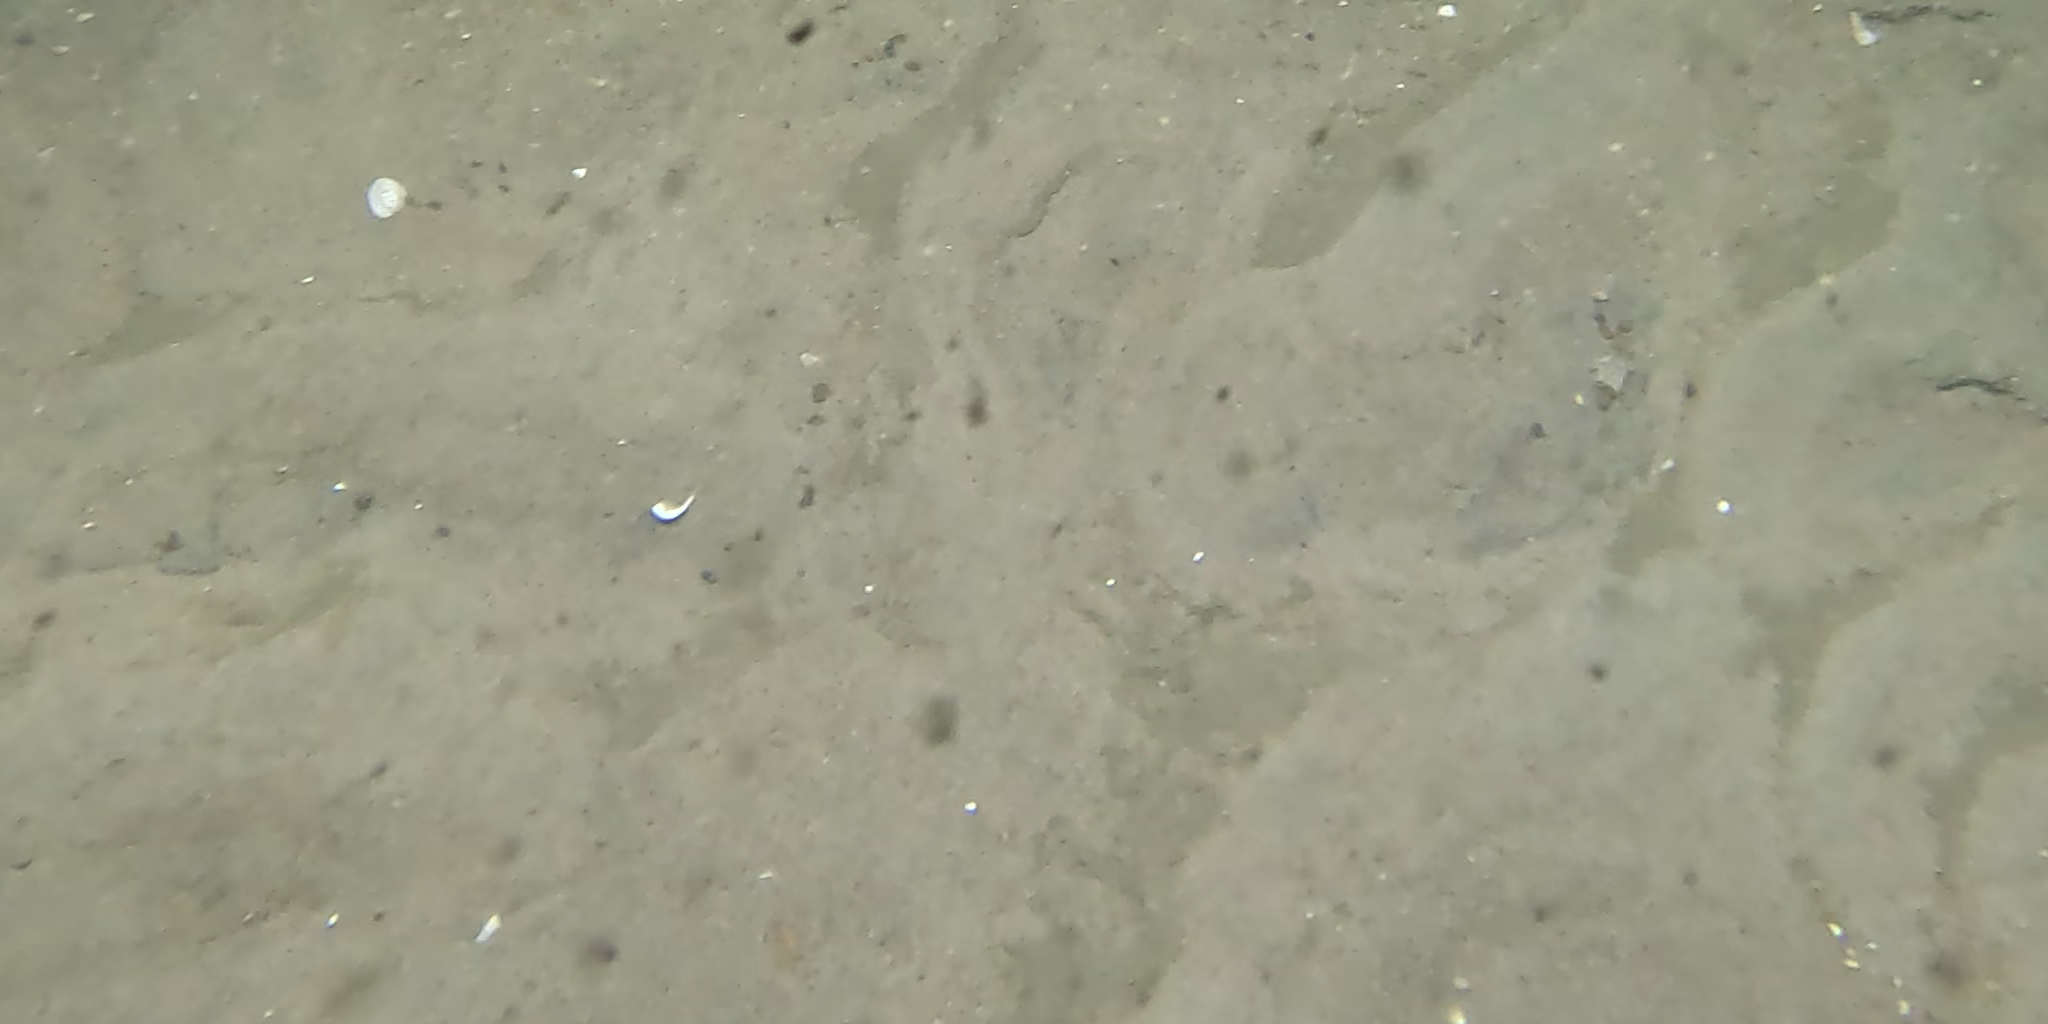
Seabed habitat: sand